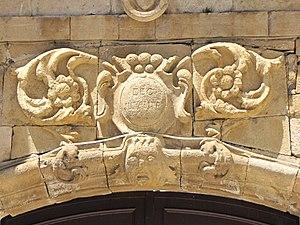
Couvent des Ursulines d'Ispagnac, (Inscrit, 1950) This building is indexed in the Base Mérimée, a database of architectural heritage maintained by the French Ministry of Culture,
Deo juvante est une locution latine signifiant « Avec l’aide de Dieu. »
Le couvent des Ursulines est un couvent situé à Ispagnac, en France.